Monument to the Tsar Liberator

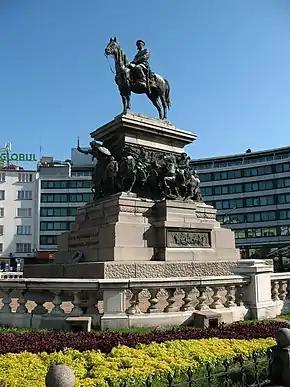
The Monument to the Tsar Liberator

The Monument to the Tsar Liberator is an equestrian monument in the centre of Sofia, the capital of Bulgaria. It was created in honour of Russian Emperor Alexander II, who liberated the Russian Serfs and won the Russo-Turkish War of 1877–78.